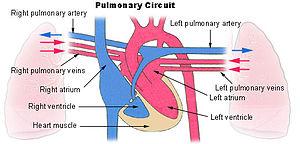
La circulation pulmonaire, appelée aussi petite circulation, est une partie de l'appareil cardiovasculaire dont la fonction est d'amener par l'artère pulmonaire le sang veineux au contact des alvéoles pulmonaires pour le réoxygéner totalement puis de renvoyer ce sang au cœur par les veines pulmonaires. Cette petite circulation qui renouvelle les gaz du sang se distingue de la grande circulation. La circulation systémique et la circulation pulmonaire mises ensemble forment ce que l'on appelle la circulation générale.